Ghaznavid campaigns in India

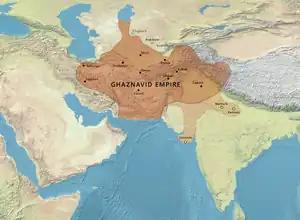
Map of Ghaznavid empire and its campaign areas.

The Ghaznavid campaigns in India refer to a series of military expeditions lasting 54 years (973–1027) launched by the Ghaznavid Empire, a prominent empire of the 10th and 11th centuries. They went to the Indian subcontinent, led primarily by Sultan Mahmud of Ghazni, leaving a profound impact on the region's history and culture.